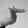
ASL letter: T